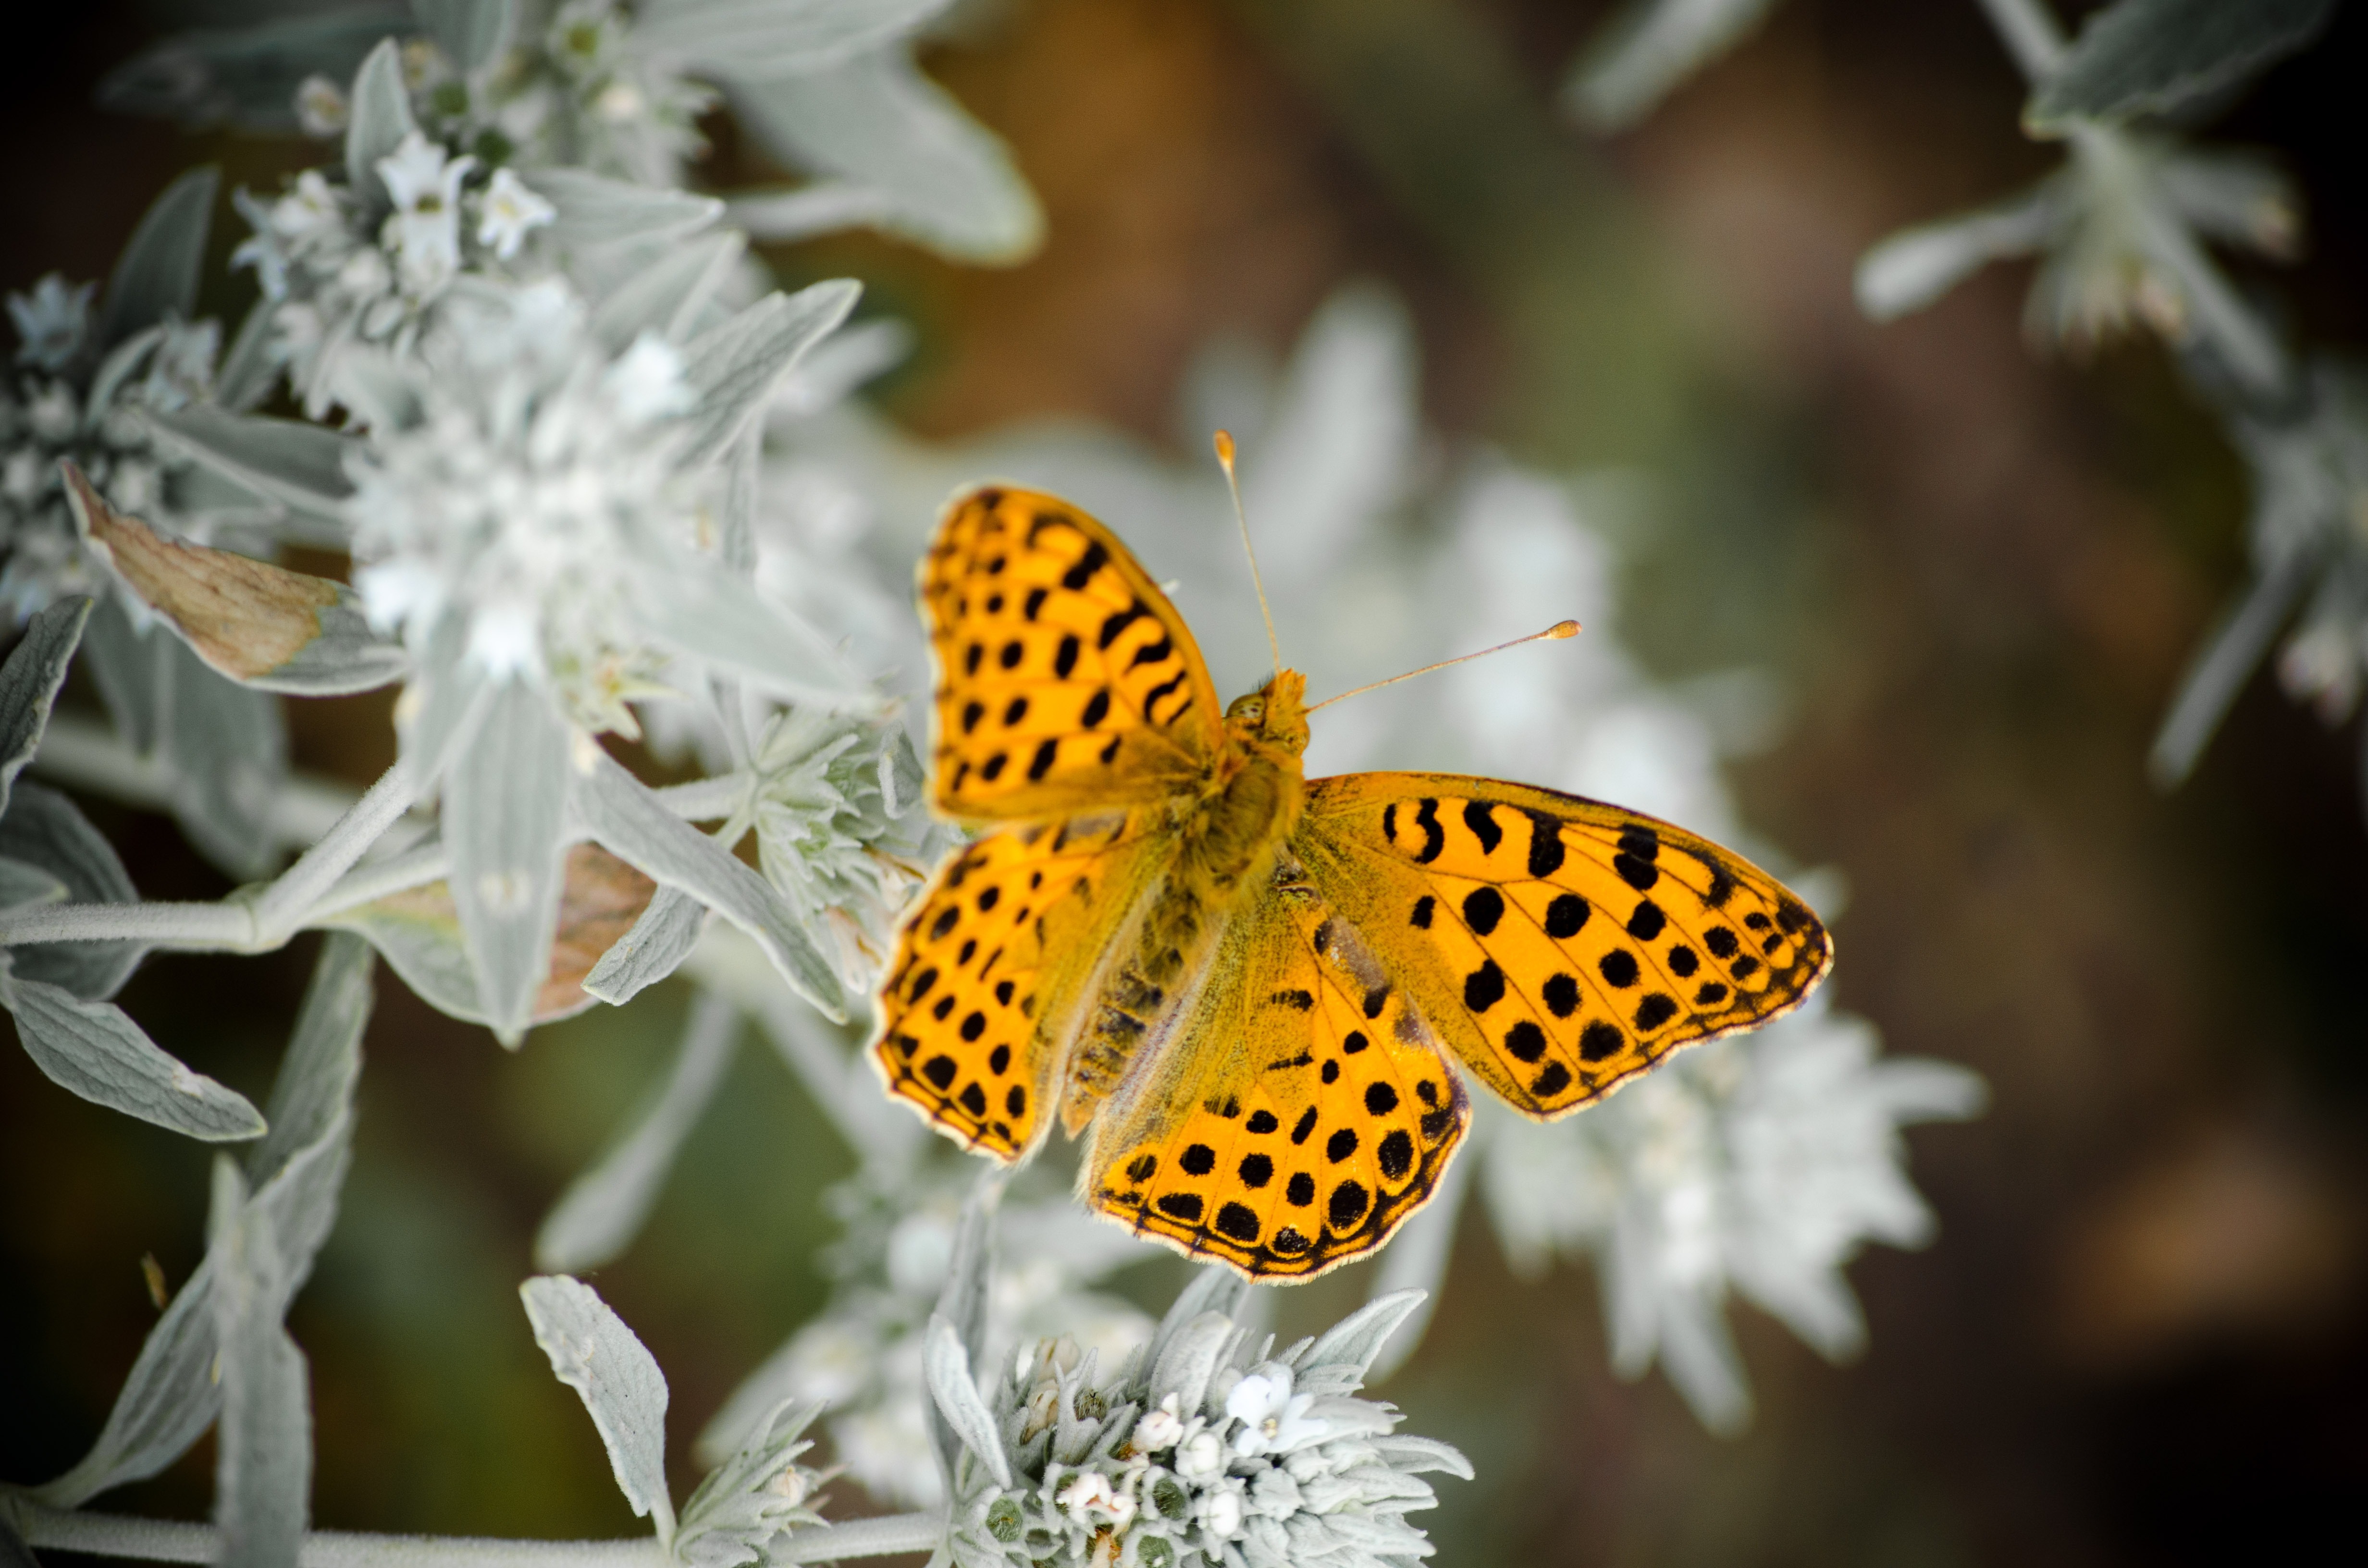
nature, plant, photography, flower, summer, insect, macro, botany, butterfly, yellow, flora, fauna, invertebrate, close up, monarch butterfly, nectar, macro photography, arthropod, pollinator, moths and butterflies, lycaenid